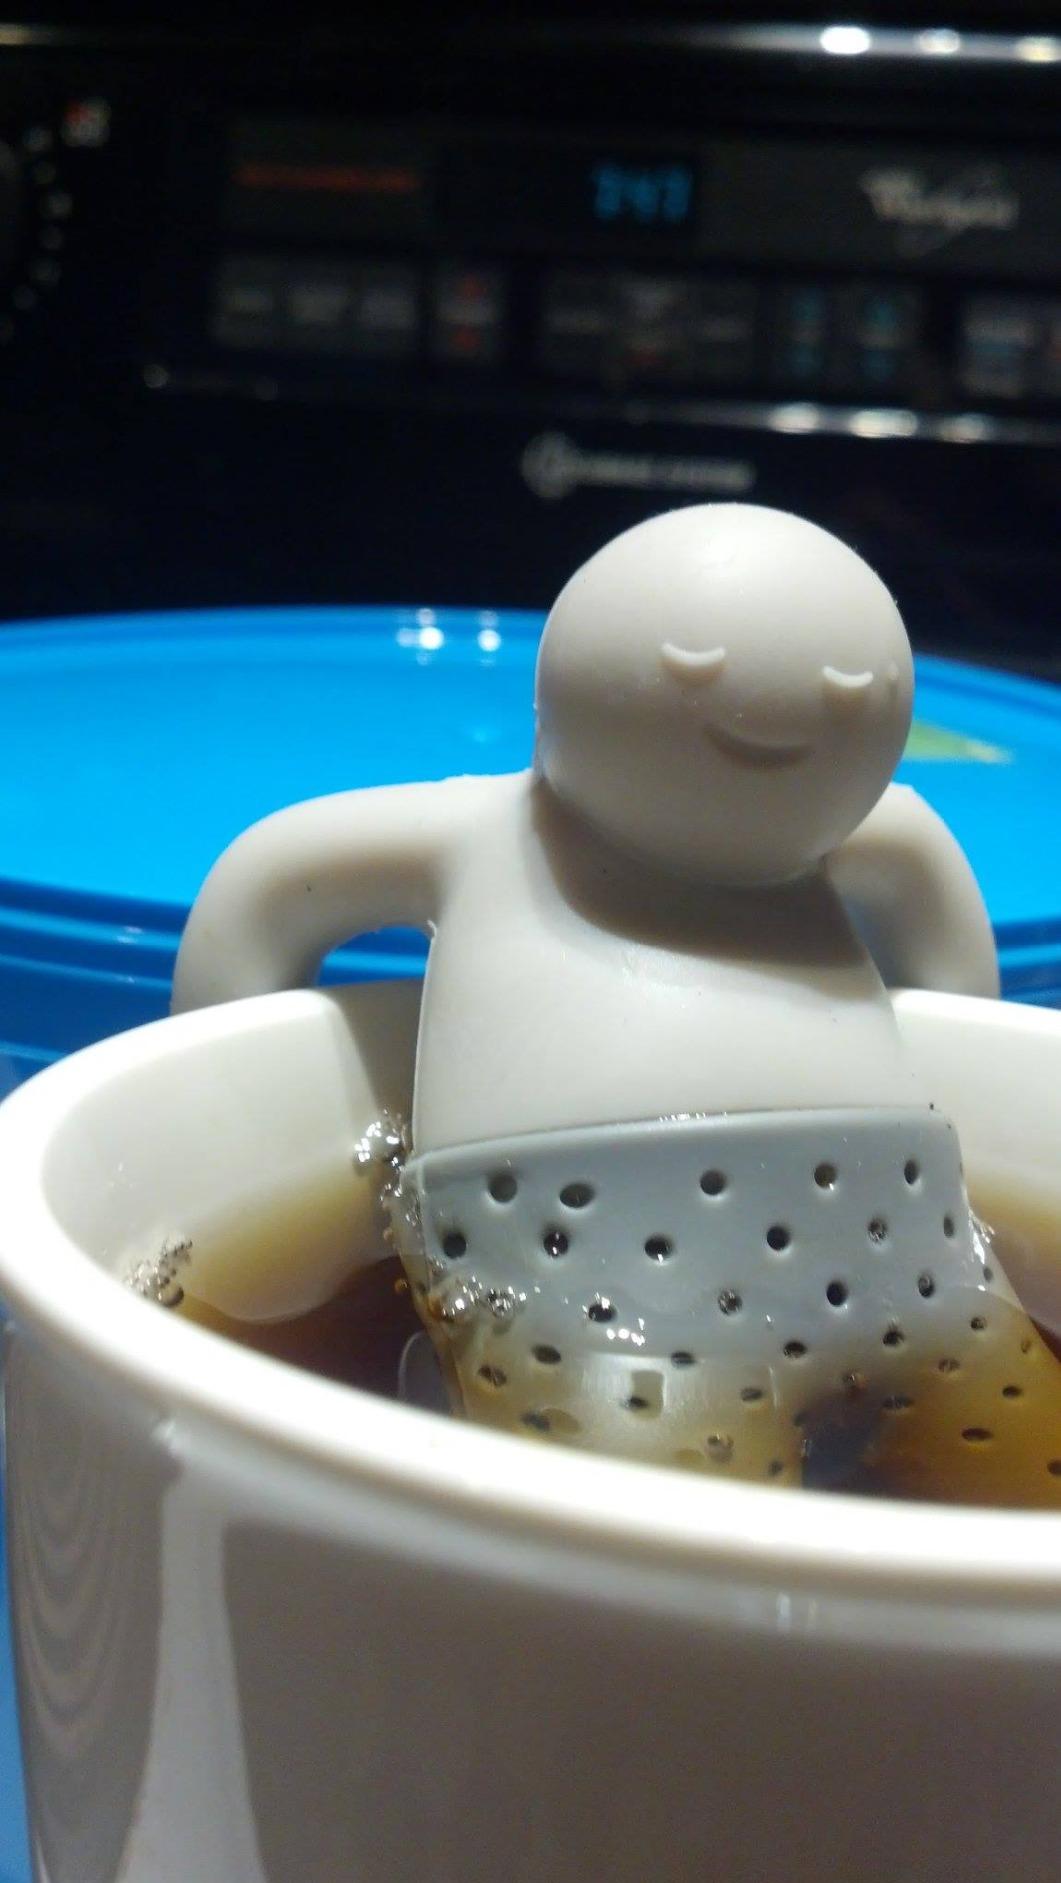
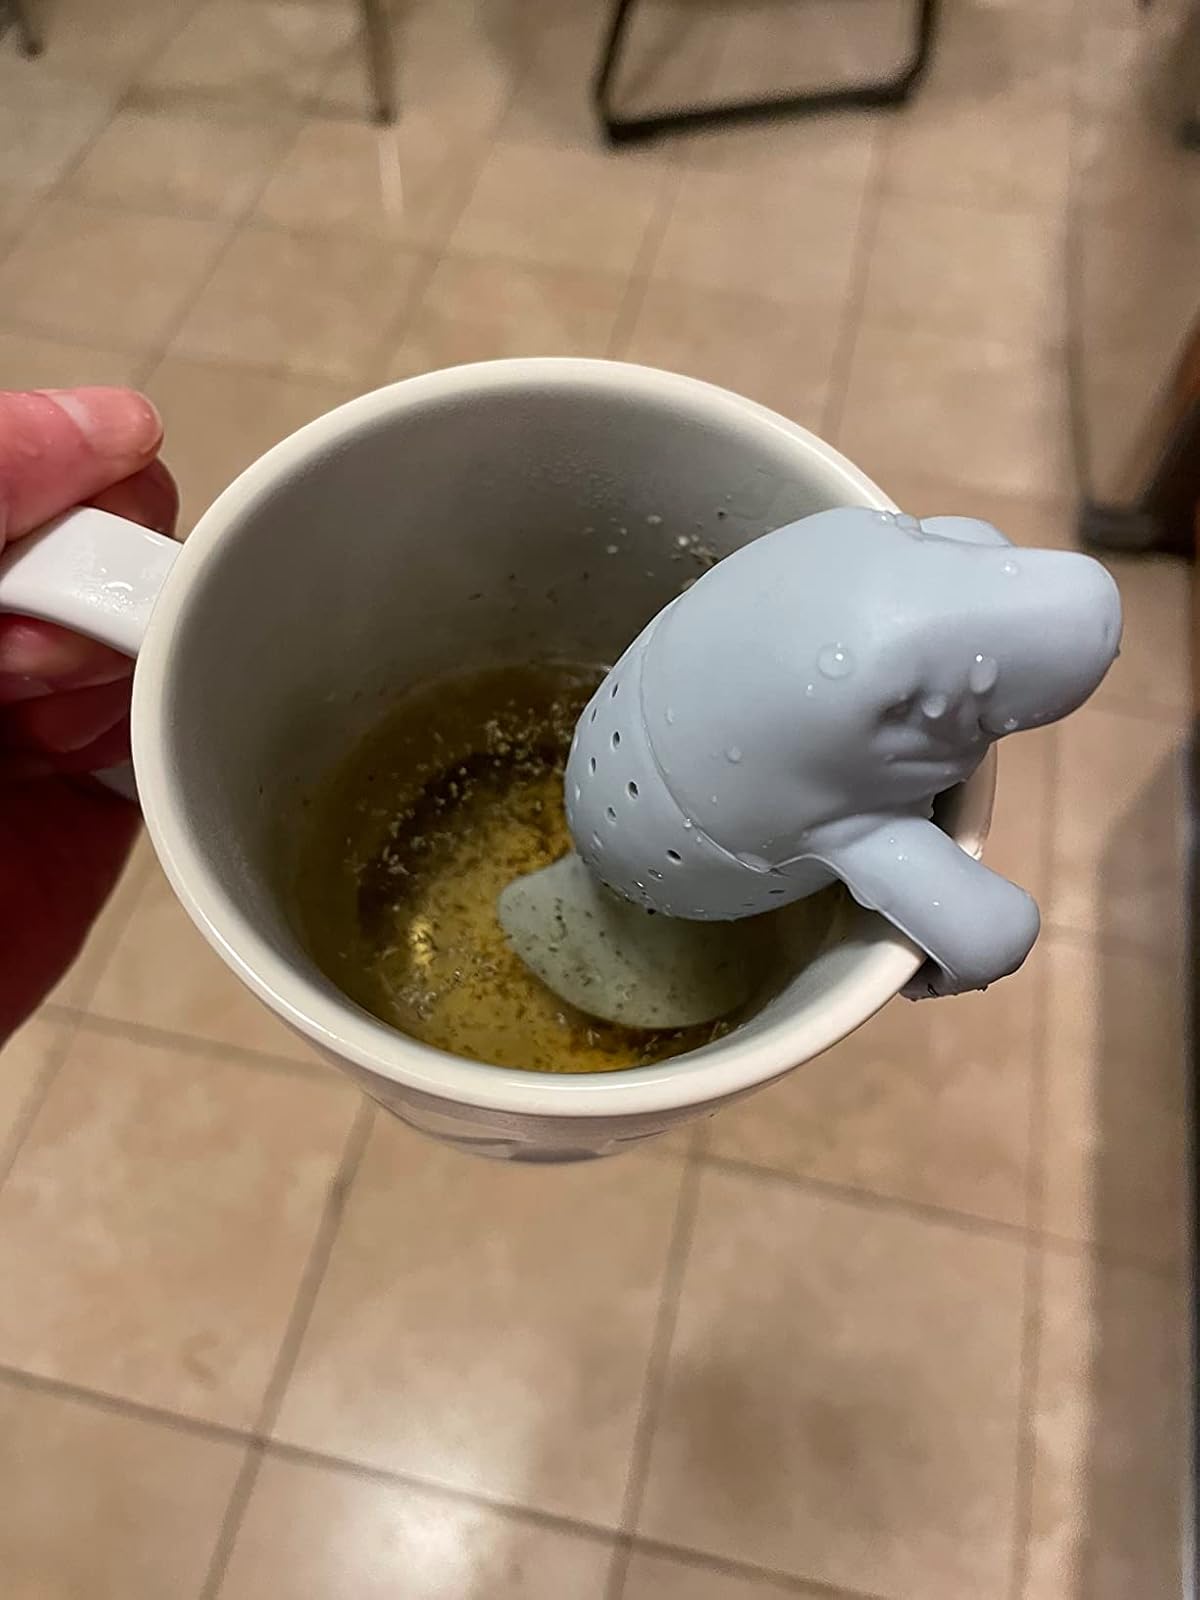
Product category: items_tea
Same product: no